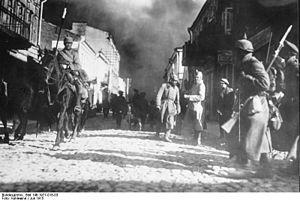
Troupes allemandes (à «Schawli»
La 1ʳᵉ division de réserve est une unité de l'armée allemande qui participe à la Première Guerre mondiale.